Joe Volk

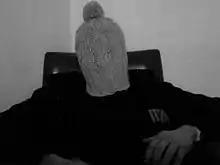
Joe Volk in Helsinki, Finland. February 2011

Joe Volk is an English musician and songwriter from Bristol now based in Bern, Switzerland. He was lyricist and singer with the bands Gonga and Crippled Black Phoenix, and is a solo recording artist.